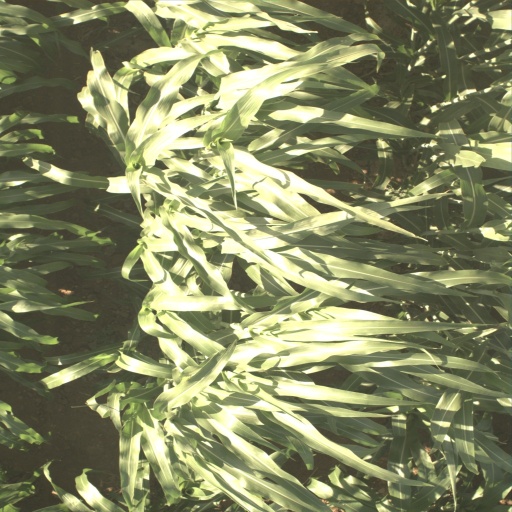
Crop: sorghum